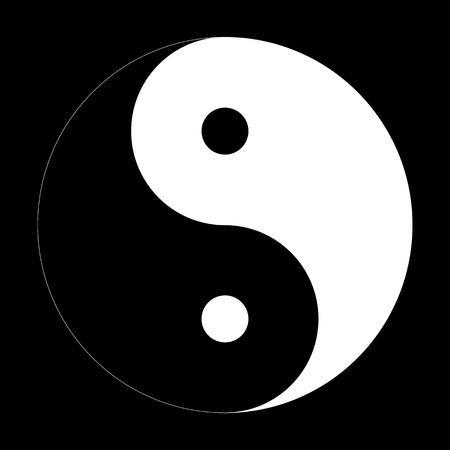
symbol of harmony and balance .